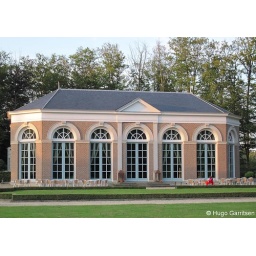
Girl in red reading a book @ Kasteel Ruurlo